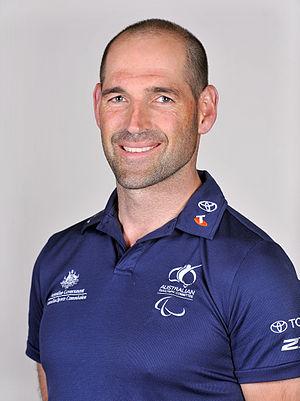
Kieran John Modra, né le 27 mars 1972 à Port Lincoln et mort le 13 novembre 2019 à Kingsford, est un athlète, nageur et coureur cycliste handisport australien.